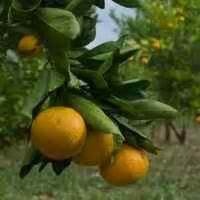
Label: mandarine